1906 Michigan Wolverines football team

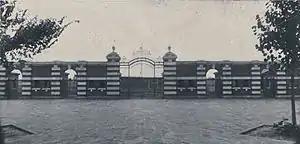
Front entrance and gates to the newly completed Ferry Field, c. October 1906

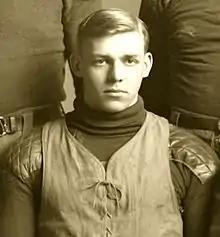
Fullback John Garrels broke world records in the discus thrown and high hurdles and won two Olympic medals.

On October 27, 1906, Michigan defeated Illinois, 28–9, before a crowd estimated at close to 5,000 persons at Ferry Field. The game was the fifth between the two schools. Michigan had won all four of the prior games by a combined score of 62 to 5. The game was also Michigan's only contest in 1906 with a member of the Big Nine Conference.